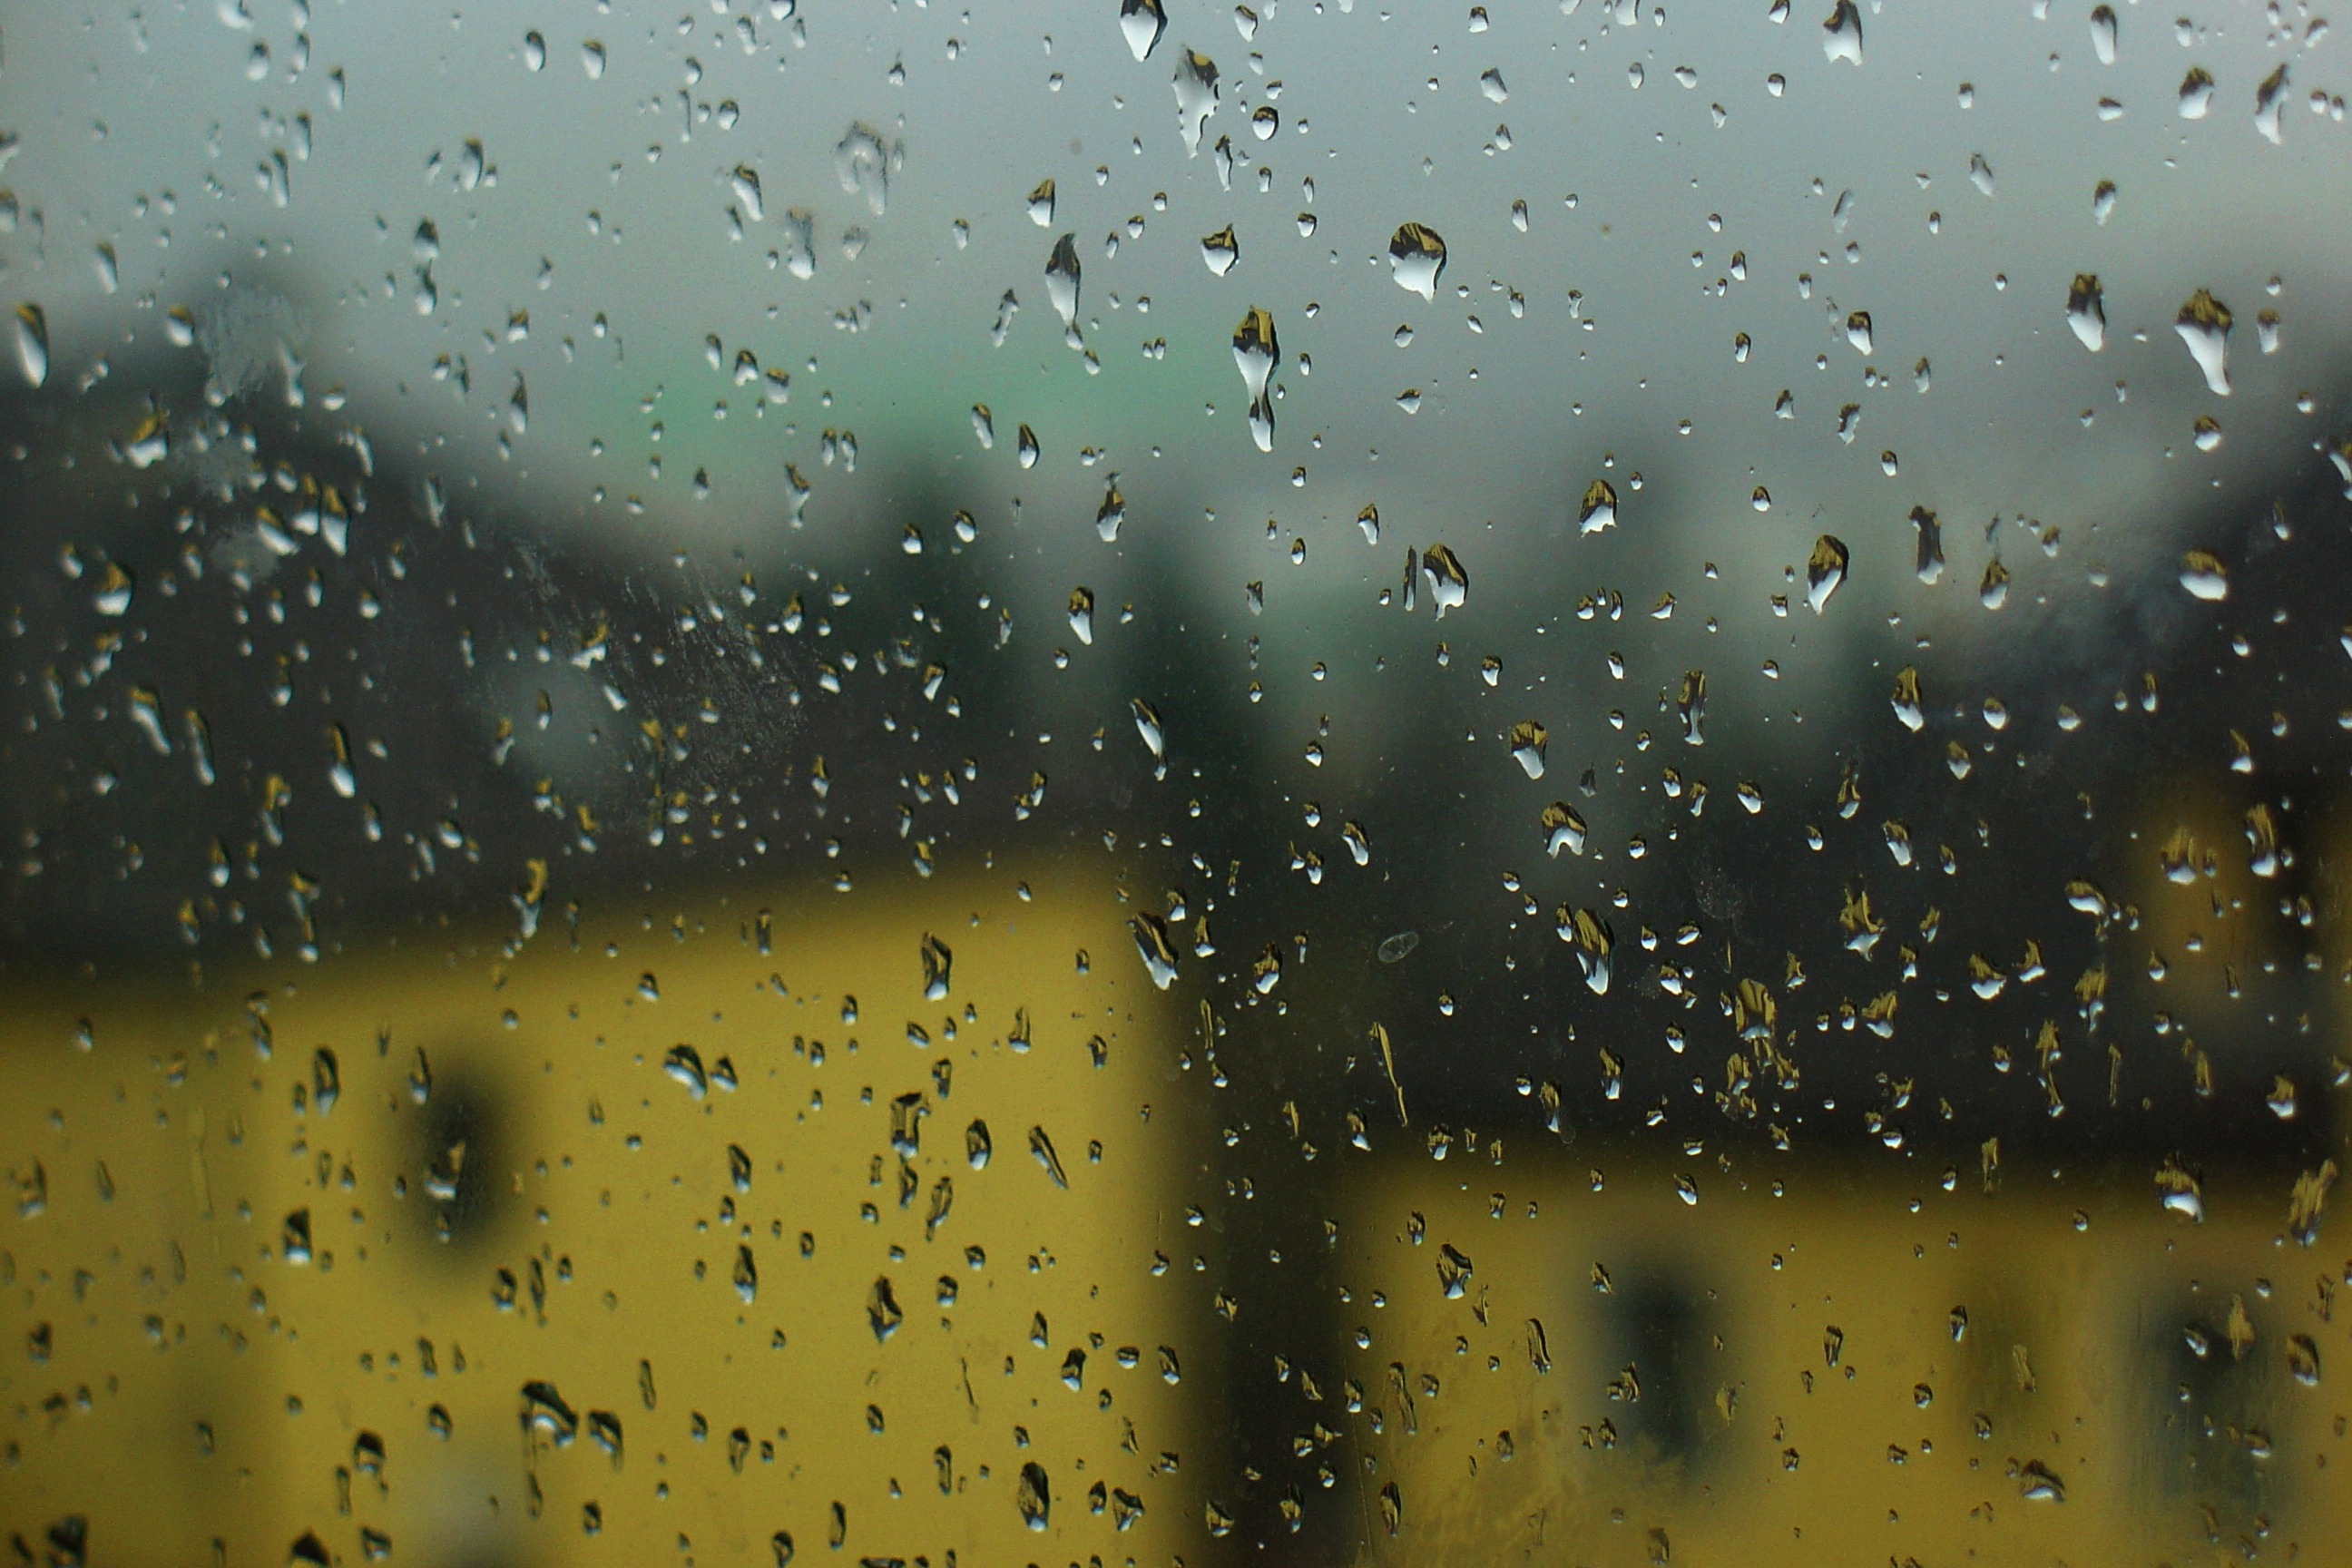
water, drop, rain, leaf, raindrop, wet, reflection, weather, drip, close up, droplets, drop of water, freezing, macro photography